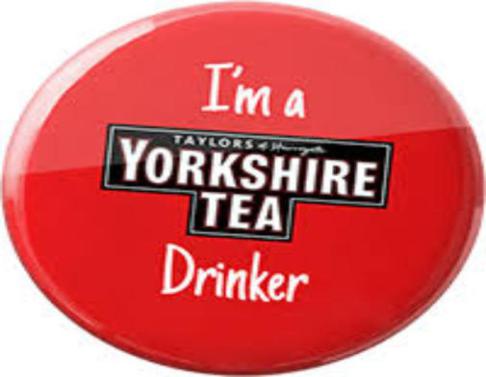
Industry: Food